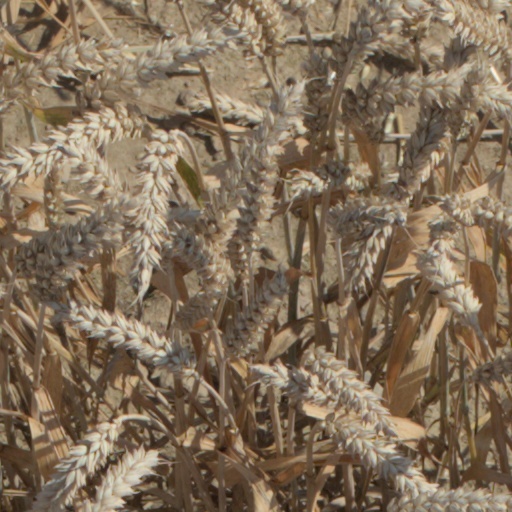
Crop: wheat